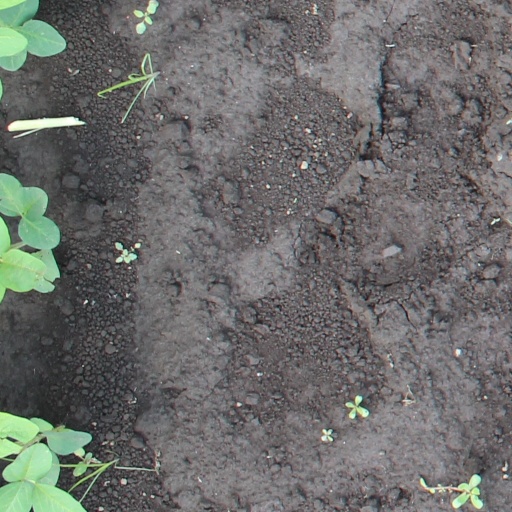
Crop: soybean